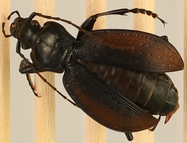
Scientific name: Carabus goryi
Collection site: Great Smoky Mountains National Park NEON (GRSM), plot GRSM_020